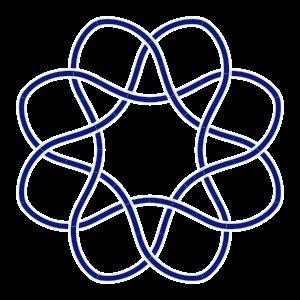
La théorie des nœuds est une branche de la topologie qui consiste en l'étude mathématique de courbes présentant des liaisons avec elles-mêmes, un « bout de ficelle » idéalisé en lacets. Elle est donc très proche de la théorie des tresses qui comporte plusieurs chemins ou « bouts de ficelle ».